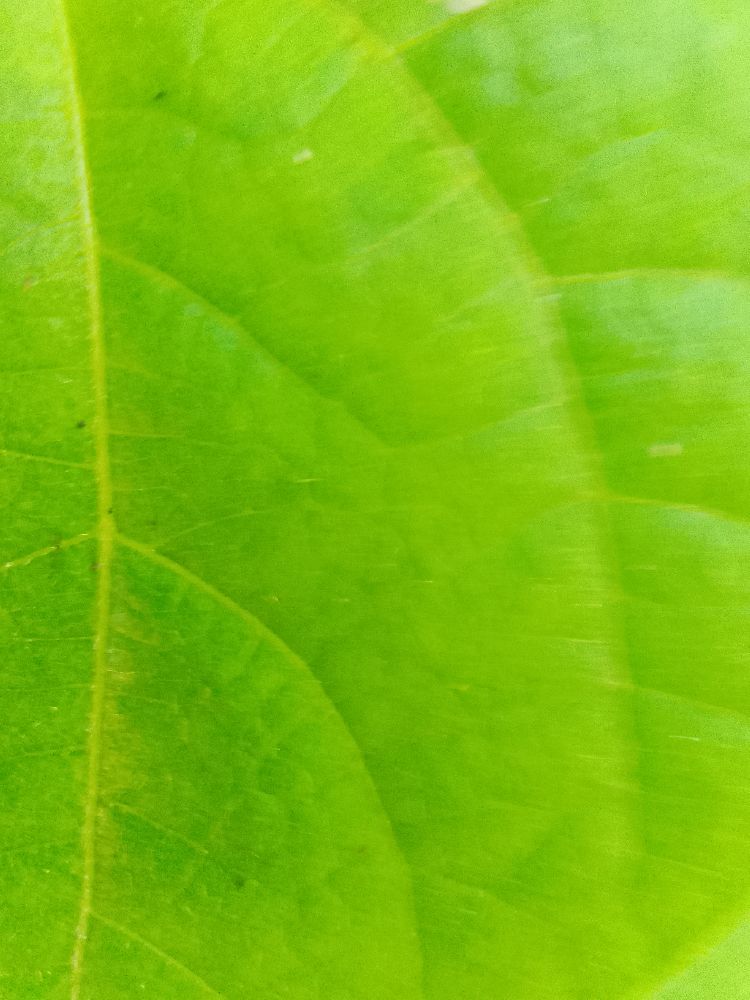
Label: healthy